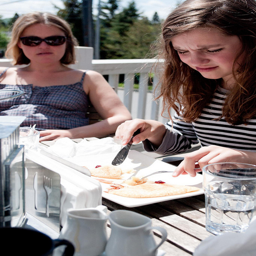
A couple of women sitting down together eating food.
Two females sitting at a table outside eating
The young woman is eating from the plate.
Some people are sitting on table on a sunny day.
A woman eating a plate of food with a friend.